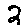
Label: 2